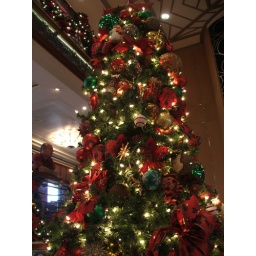
Christmas tree in ship's main lobby, from the second floor (which is technically deck 4)